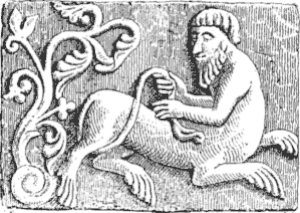
Kentaur
Løve-kentaur, ved portalen til Vor Frue Kirke i Aalborg.
En mand med løvekrop ved portalen til Vor Frue Kirke i Aalborg
Kentauren er et fabeldyr fra den græske mytologi. Det har et menneskes overkrop og hoved og en hests krop. Ofte har den hesteører. De mest kendte kentaurer er Chiron og Nessos.